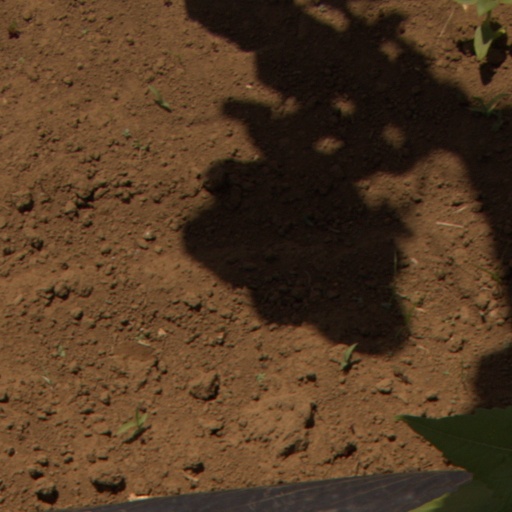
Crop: Jerusalem artichoke